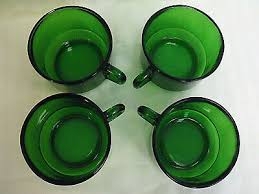
Label: glass